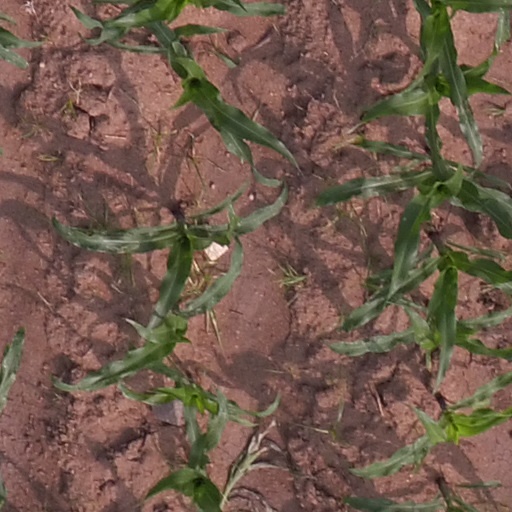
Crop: maize; corn